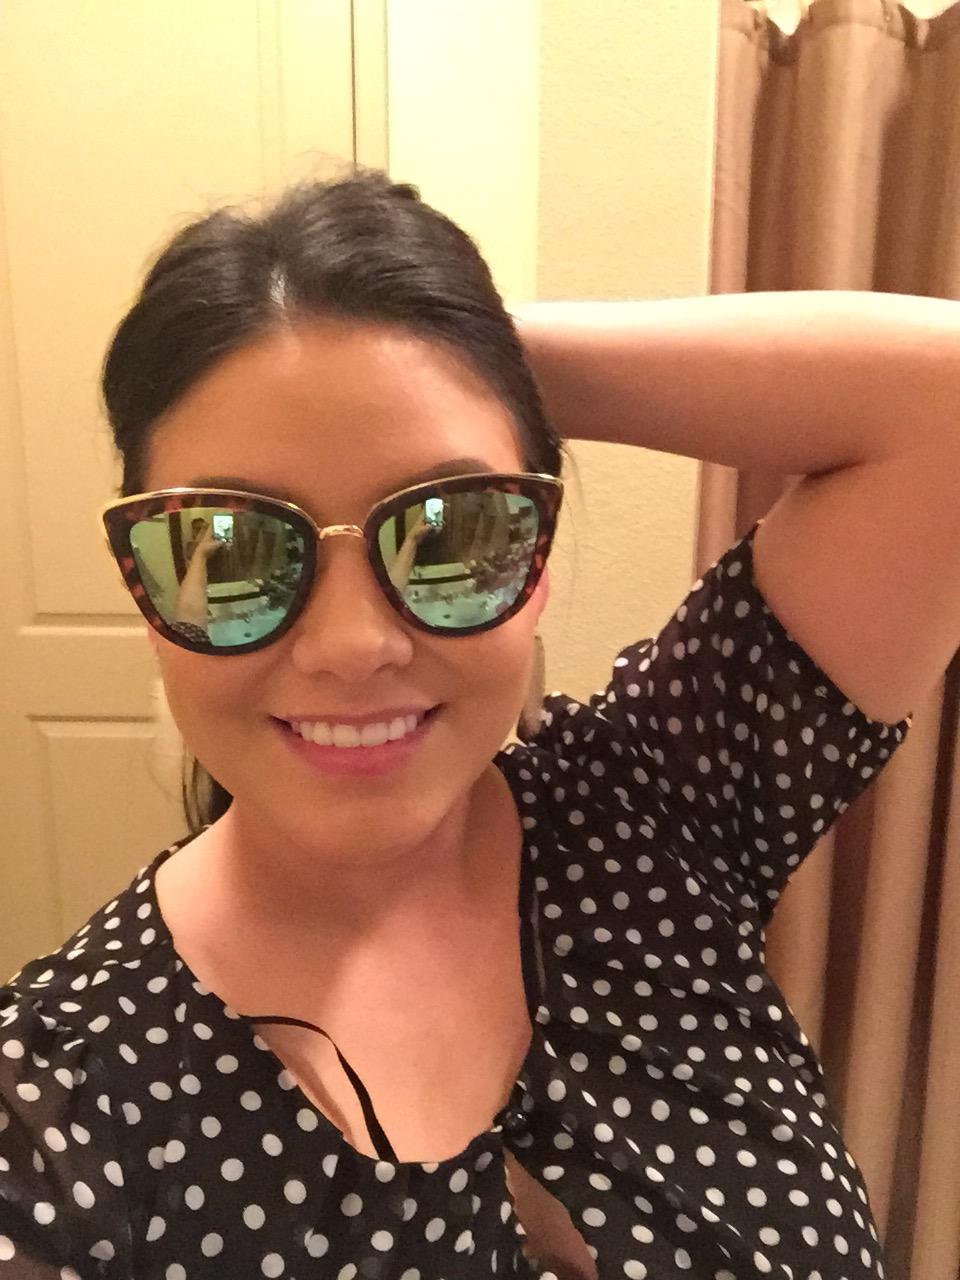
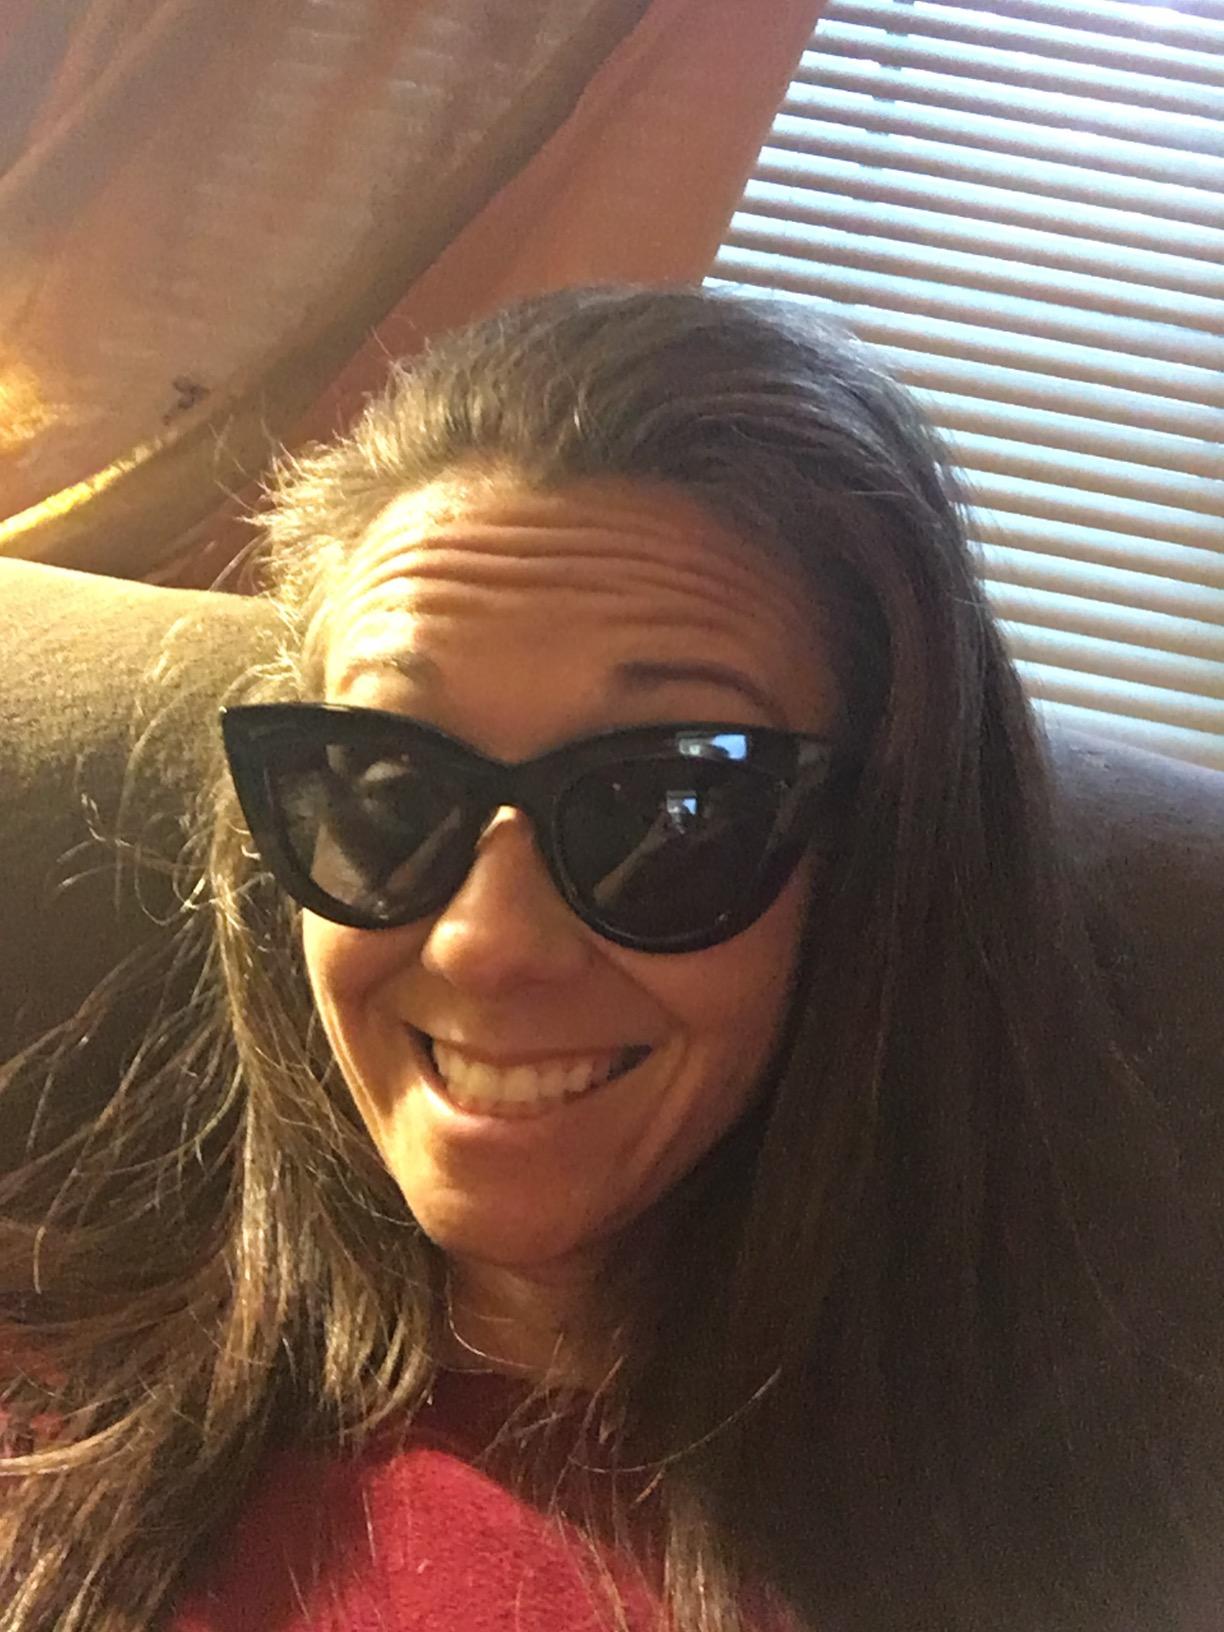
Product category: accessories_sunglasses
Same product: no